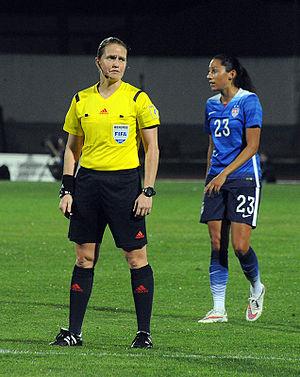
Esther Staubli, née le 3 octobre 1979 à Berne, est une arbitre de football suisse.